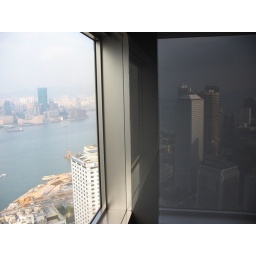
View from the 43th floor of the Bank of China building in Hong Kong.